Immaculate Heart of Mary Seminary

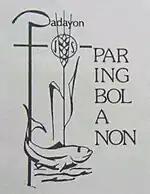
logo of the Paring Bol-anon

The Paring Bol-anon or the Bohol Clergy is the fraternity of Roman Catholic priests who come from Bohol, Philippines, the majority of whom are currently serving in the parishes of the two dioceses in Bohol, namely, the Diocese of Tagbilaran and the Diocese of Talibon, while a good number of them are also serving outside the province, most notably Manila, Mindanao and the United States, either as bishops, chaplains, pastors or guest priests.